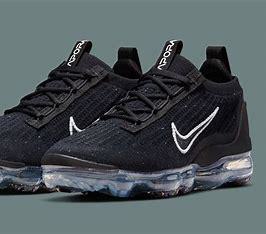
Brand: Nike
Model: Air Vapormax 2023 Flyknit